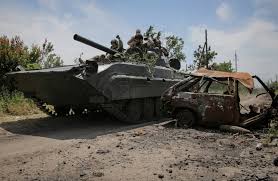
Label: BMP-1